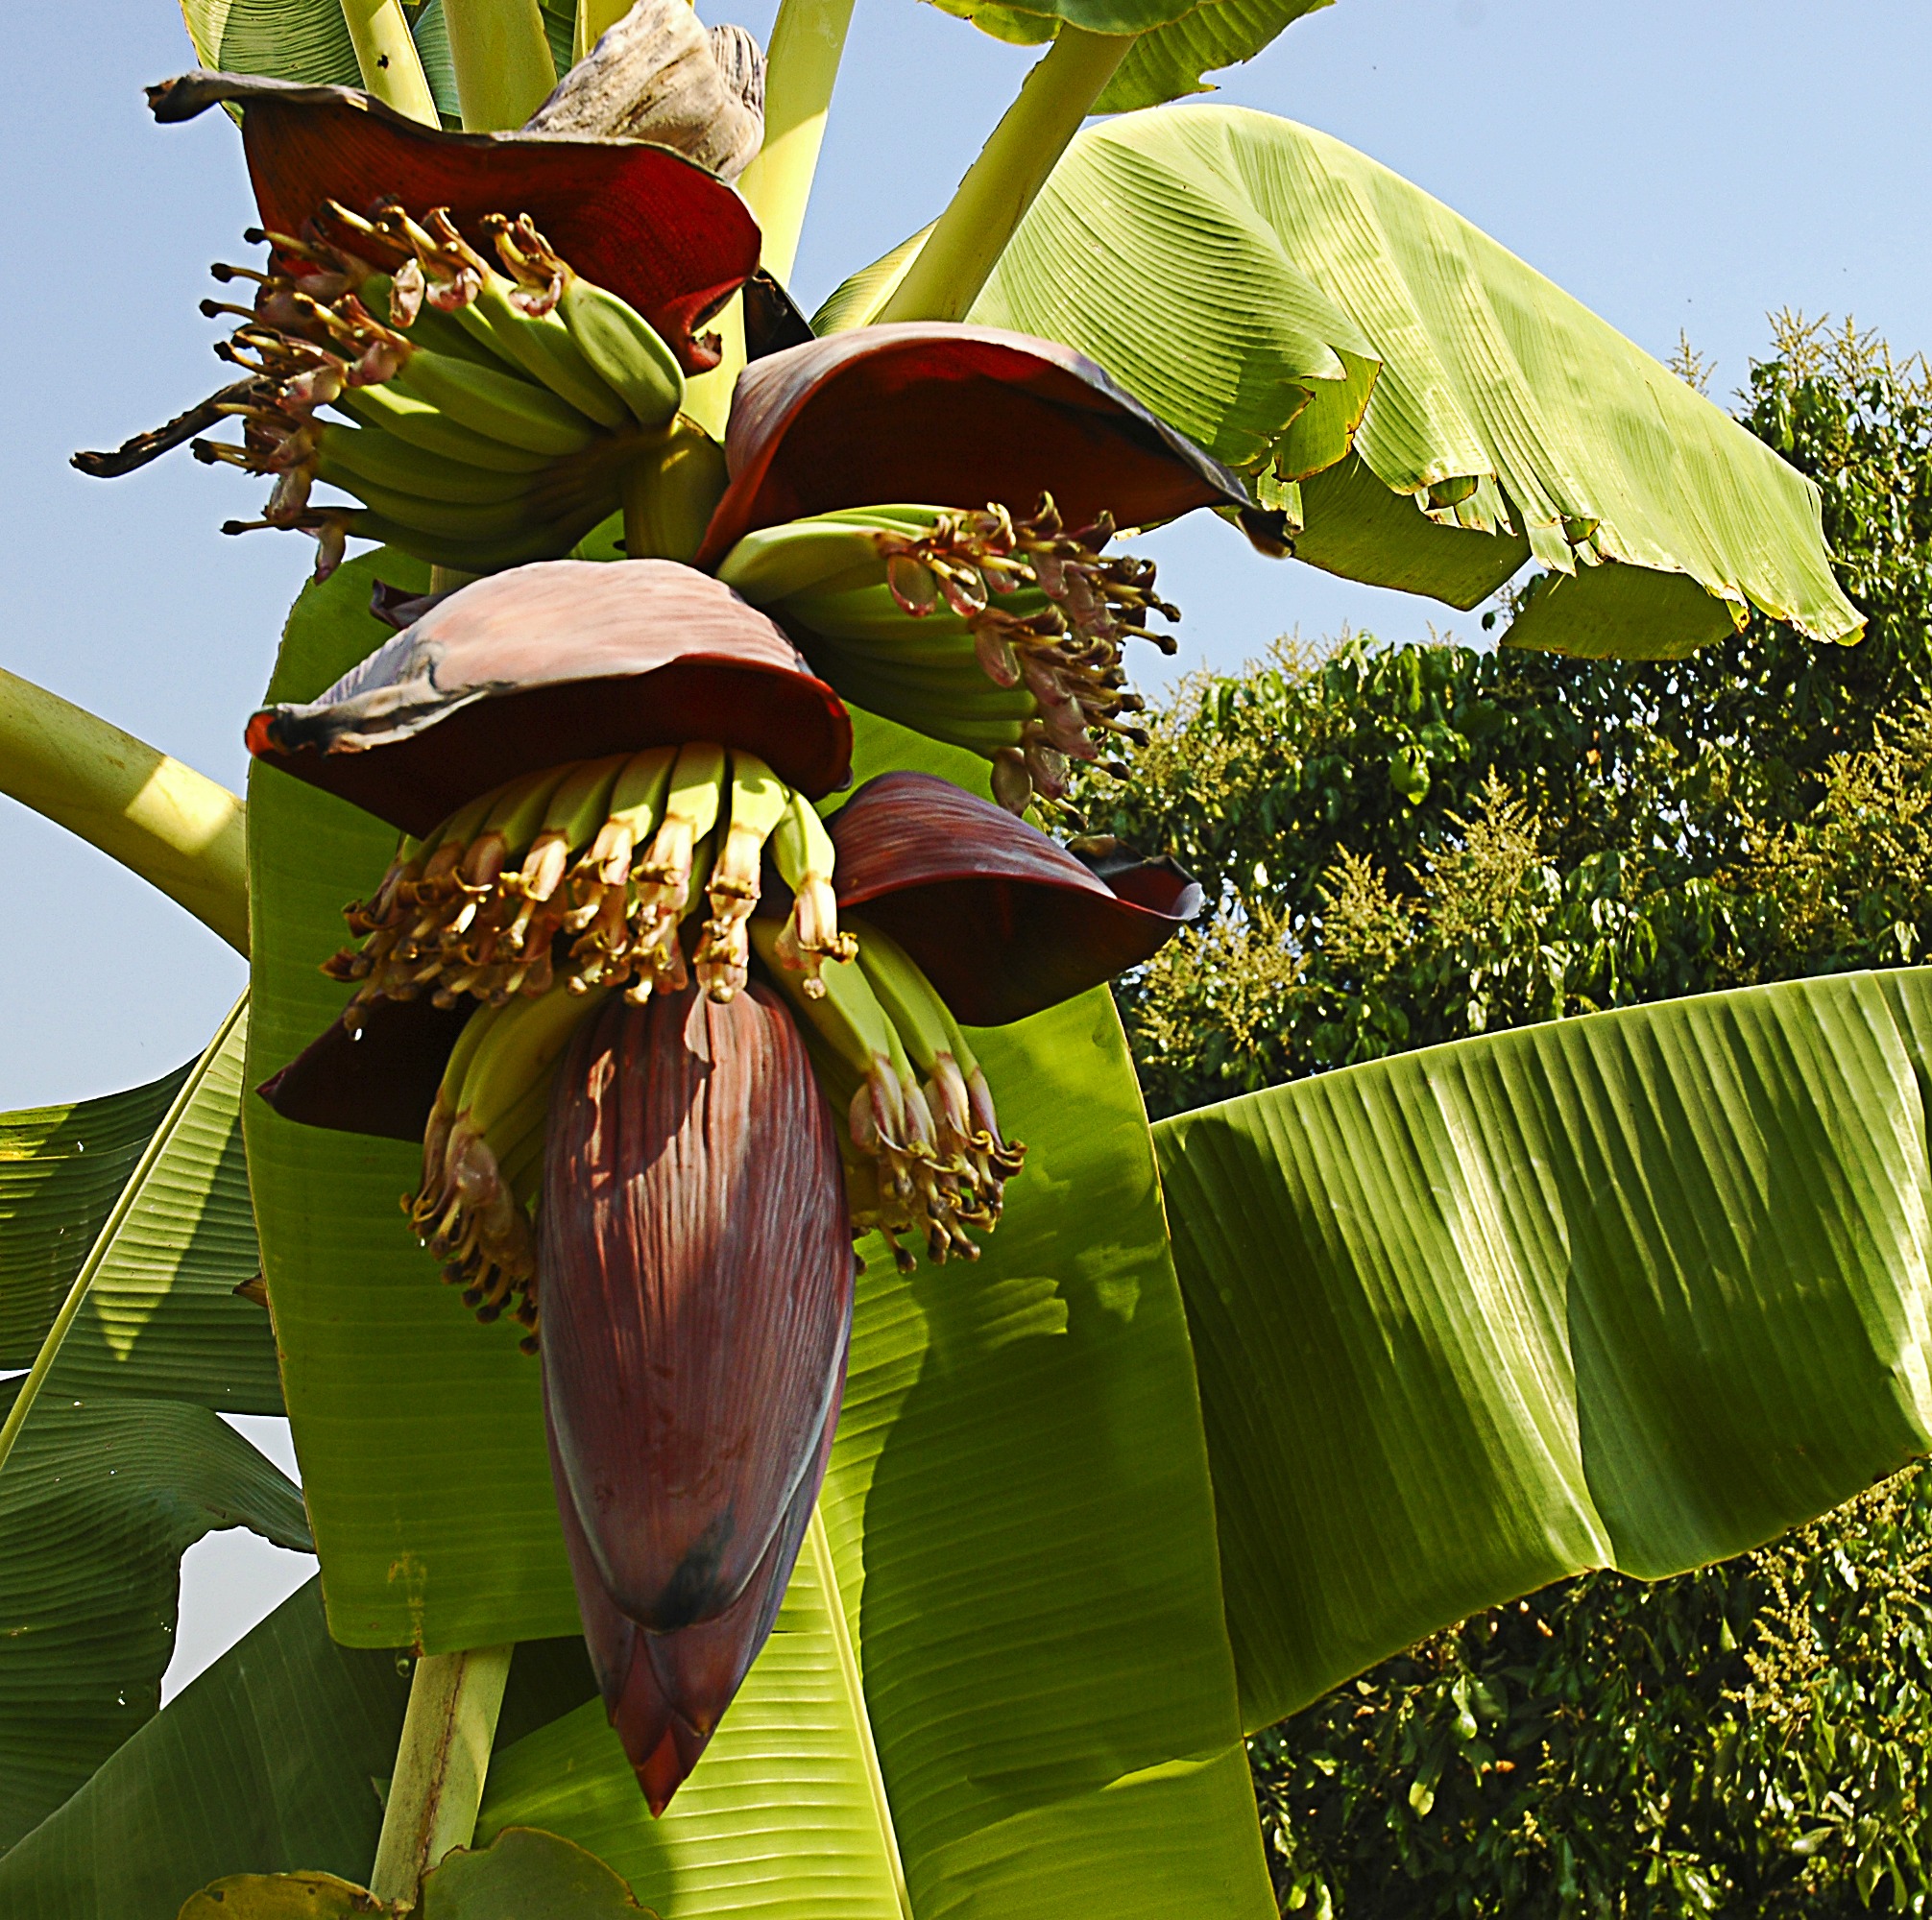
tree, plant, leaf, flower, green, jungle, botany, garden, flora, thailand, shrub, tropics, flowering plant, banana flower, small bananas, land plant, arecales